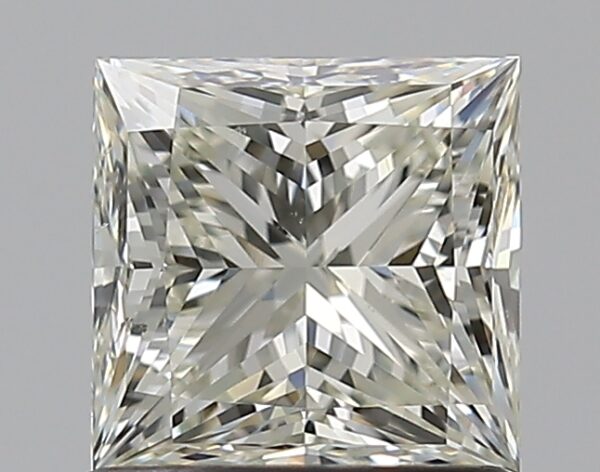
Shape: princess
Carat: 1.02
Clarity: VS2
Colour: K
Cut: EX
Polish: EX
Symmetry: EX
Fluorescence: N
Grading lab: GIA
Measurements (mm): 5.5 x 5.37 x 3.94